Cebu

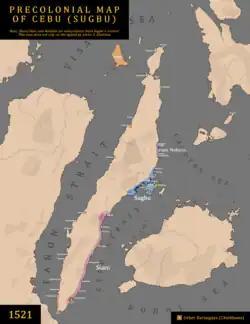
A map of Cebu Island in 1521, with the historical polity of Cebu colored in blue.

It is unclear whether the island was named "sugbó" or the settlement where Ferdinand Magellan's crew arrived in 1521. The capital city of the province is also named Cebu City.